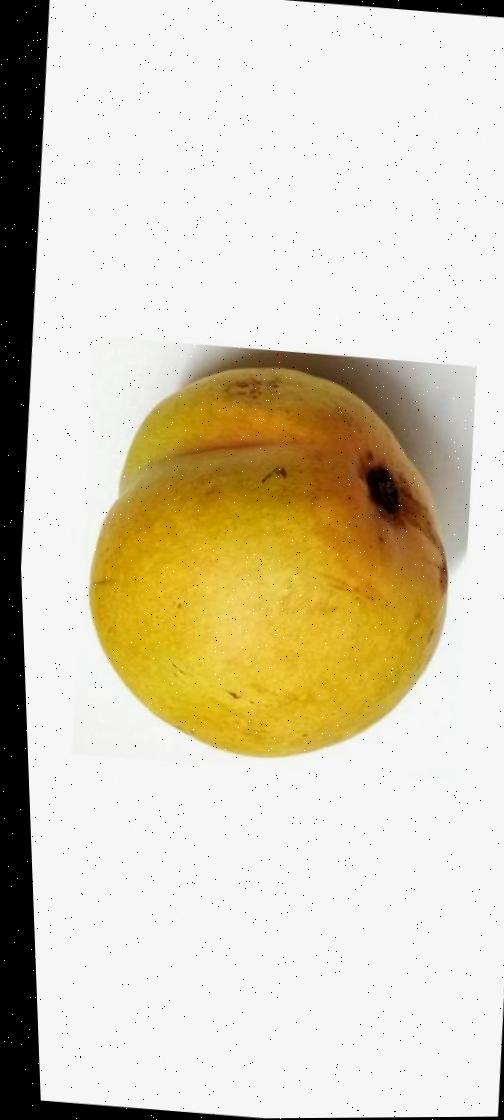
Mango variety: Bari-11